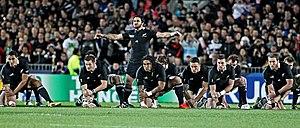
Le Kapa o Pango est un haka de l'équipe des All Blacks.